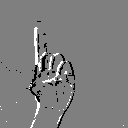
ASL letter: z